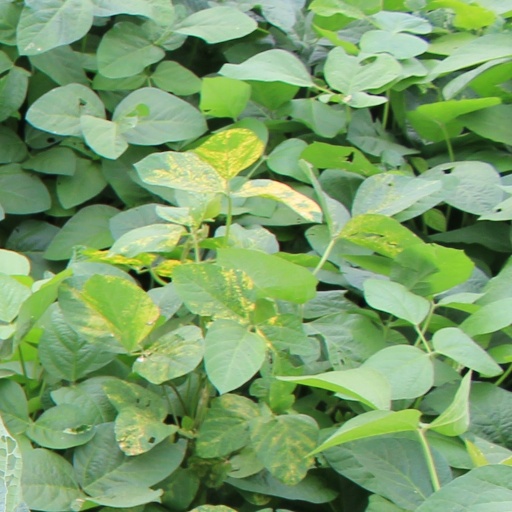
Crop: soybean